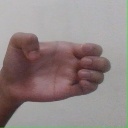
अक्षर: ख